Nathan Law

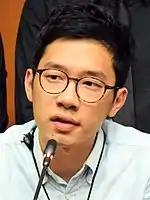
Law in 2017

Nathan Law Kwun-chung (born 13 July 1993) is a Hong Kong activist and politician. As a student leader, he was chairman of the Representative Council of the Lingnan University Students' Union (LUSU), acting president of the LUSU, and secretary-general of the Hong Kong Federation of Students (HKFS). He was one of the student leaders during the 79-day Umbrella Movement in 2014. He is the founding and former chairman of Demosistō, a new political party derived from the 2014 protests.